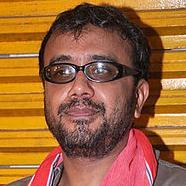
Age: 42